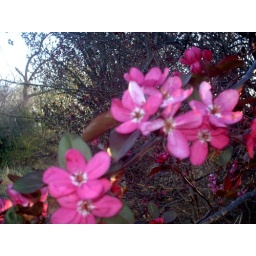
Some pretty flowers on a tree in my backyard. I like the pretty fusia colour :)